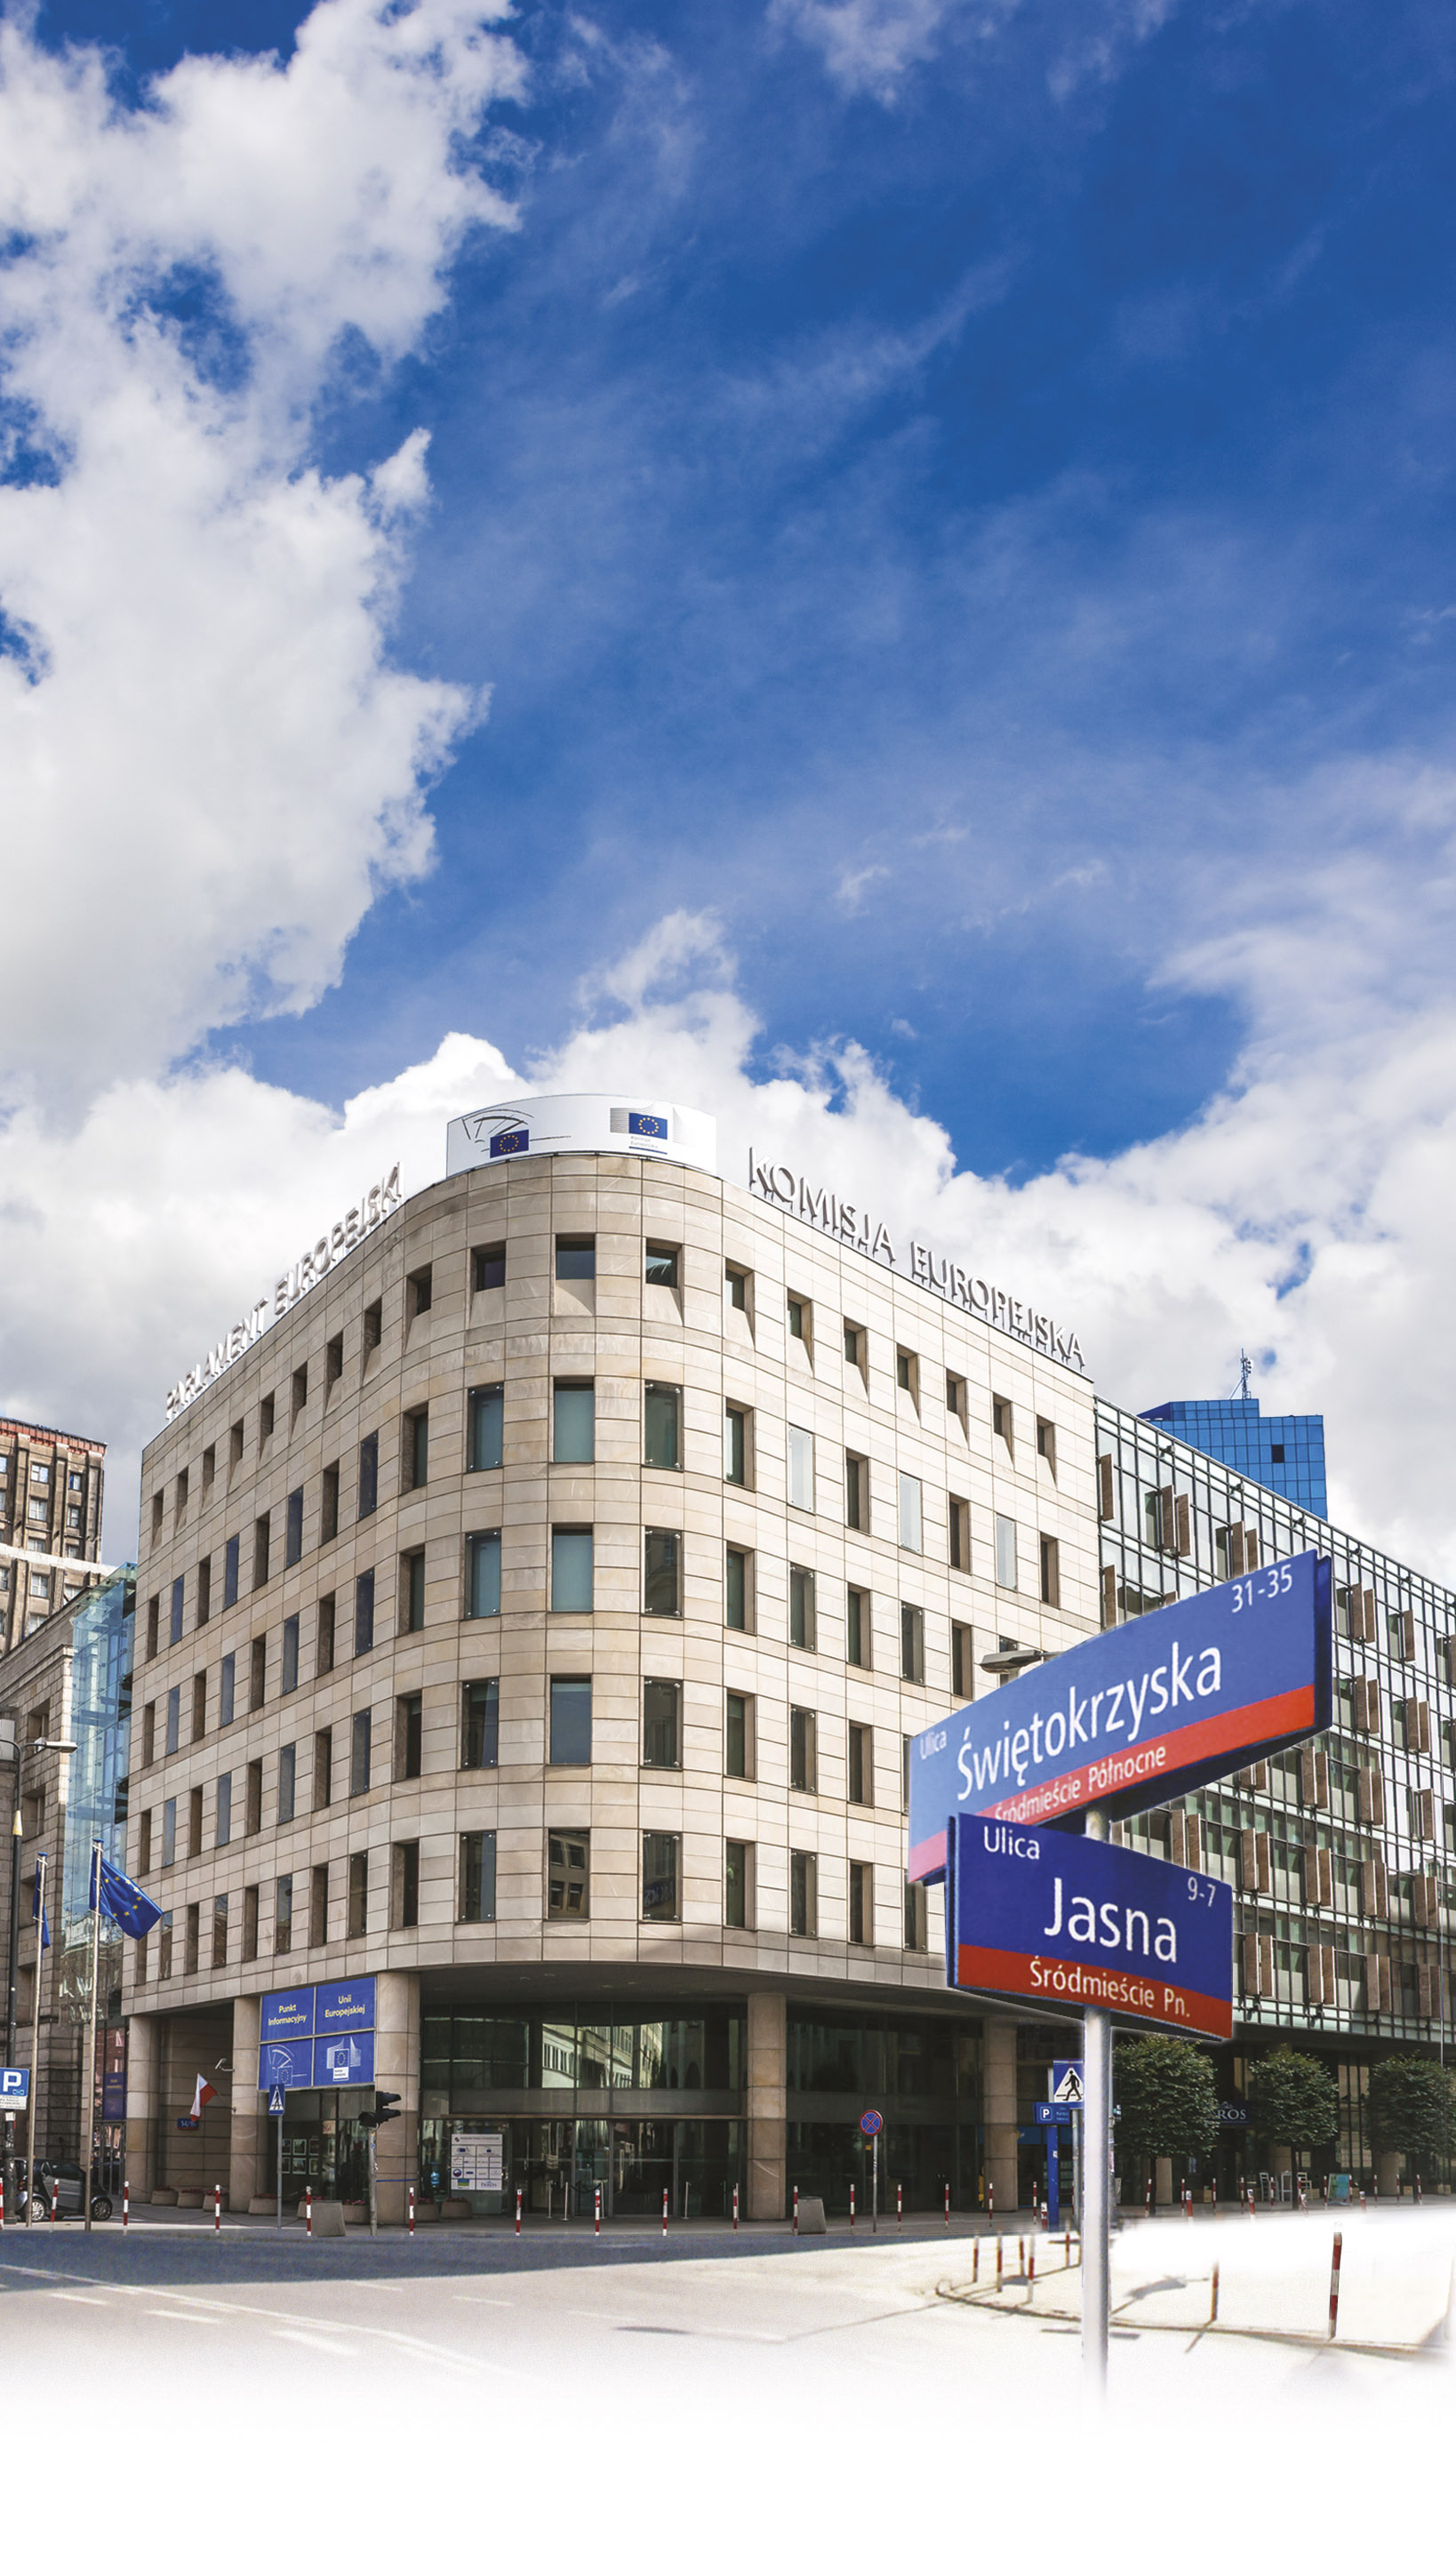
city, building, architecture, sky, daytime, landmark, metropolitan area, mixed use, urban area, human settlement, cloud, commercial building, real estate, facade, condominium, headquarters, corporate headquarters, plaza, tower block, neighbourhood, downtown, street, residential area, house, company, apartment, metropolis, meteorological phenomenon, road, hotel, tourism, urban design